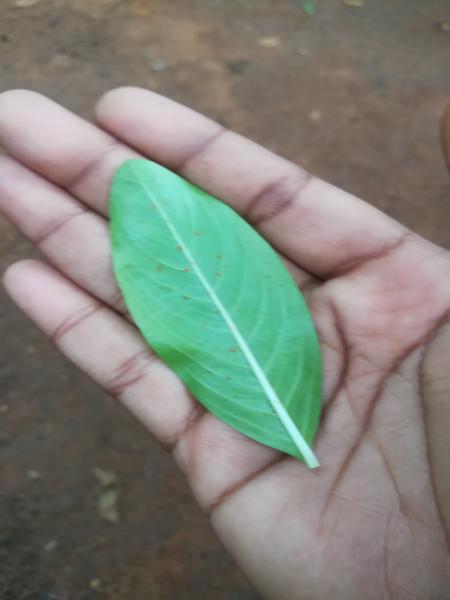
Plant: Catharanthus